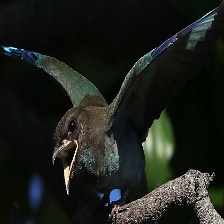
Species: ASIAN DOLLARD BIRD
Scientific name: EURYSTOMUS ORIENTALIS